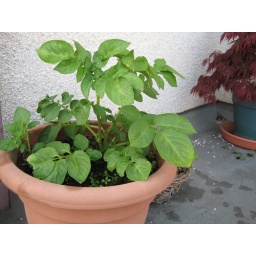
potato plant in a pot